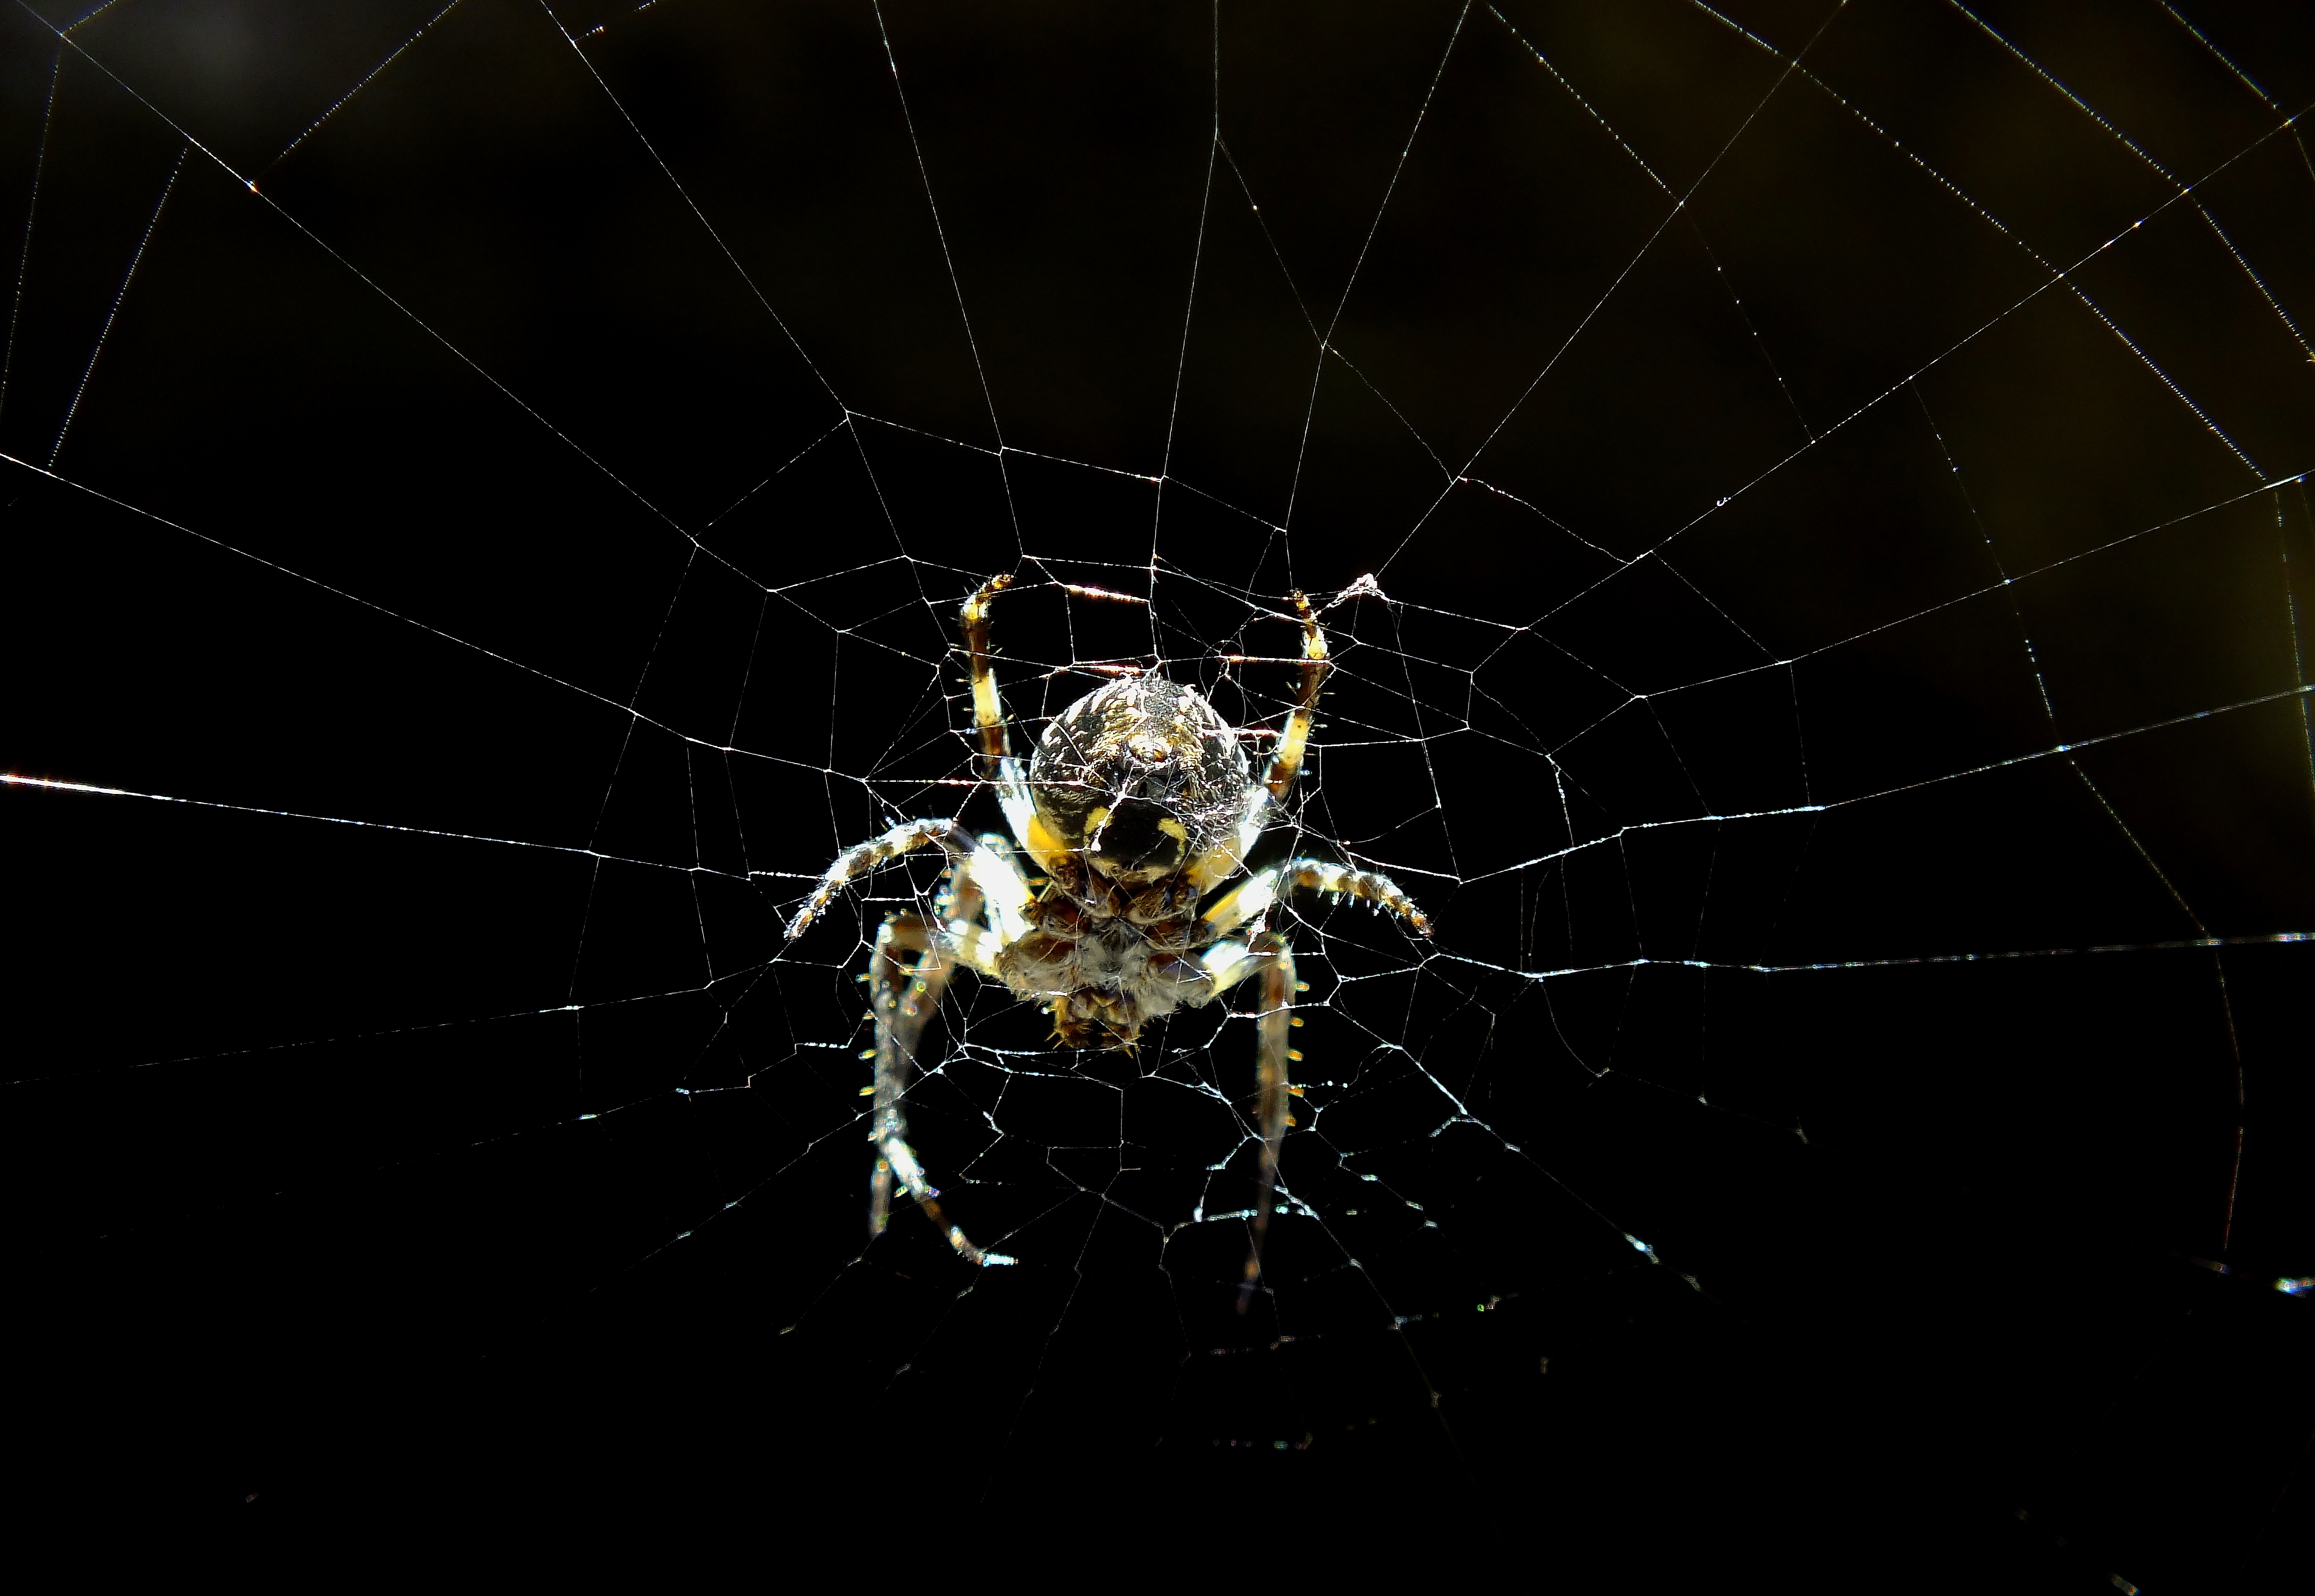
nature, wing, macro, fauna, material, invertebrate, spider web, spider, animals, symmetry, arachnid, naturaleza, ggl1, animales, finepixhs20, macro photography, arthropod, european garden spider, araneus, orb weaver spider